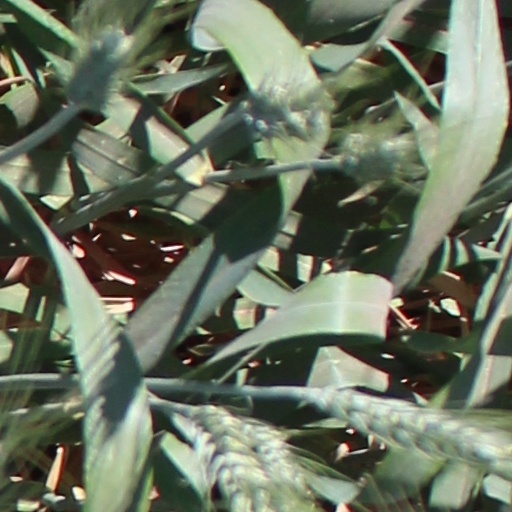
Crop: wheat